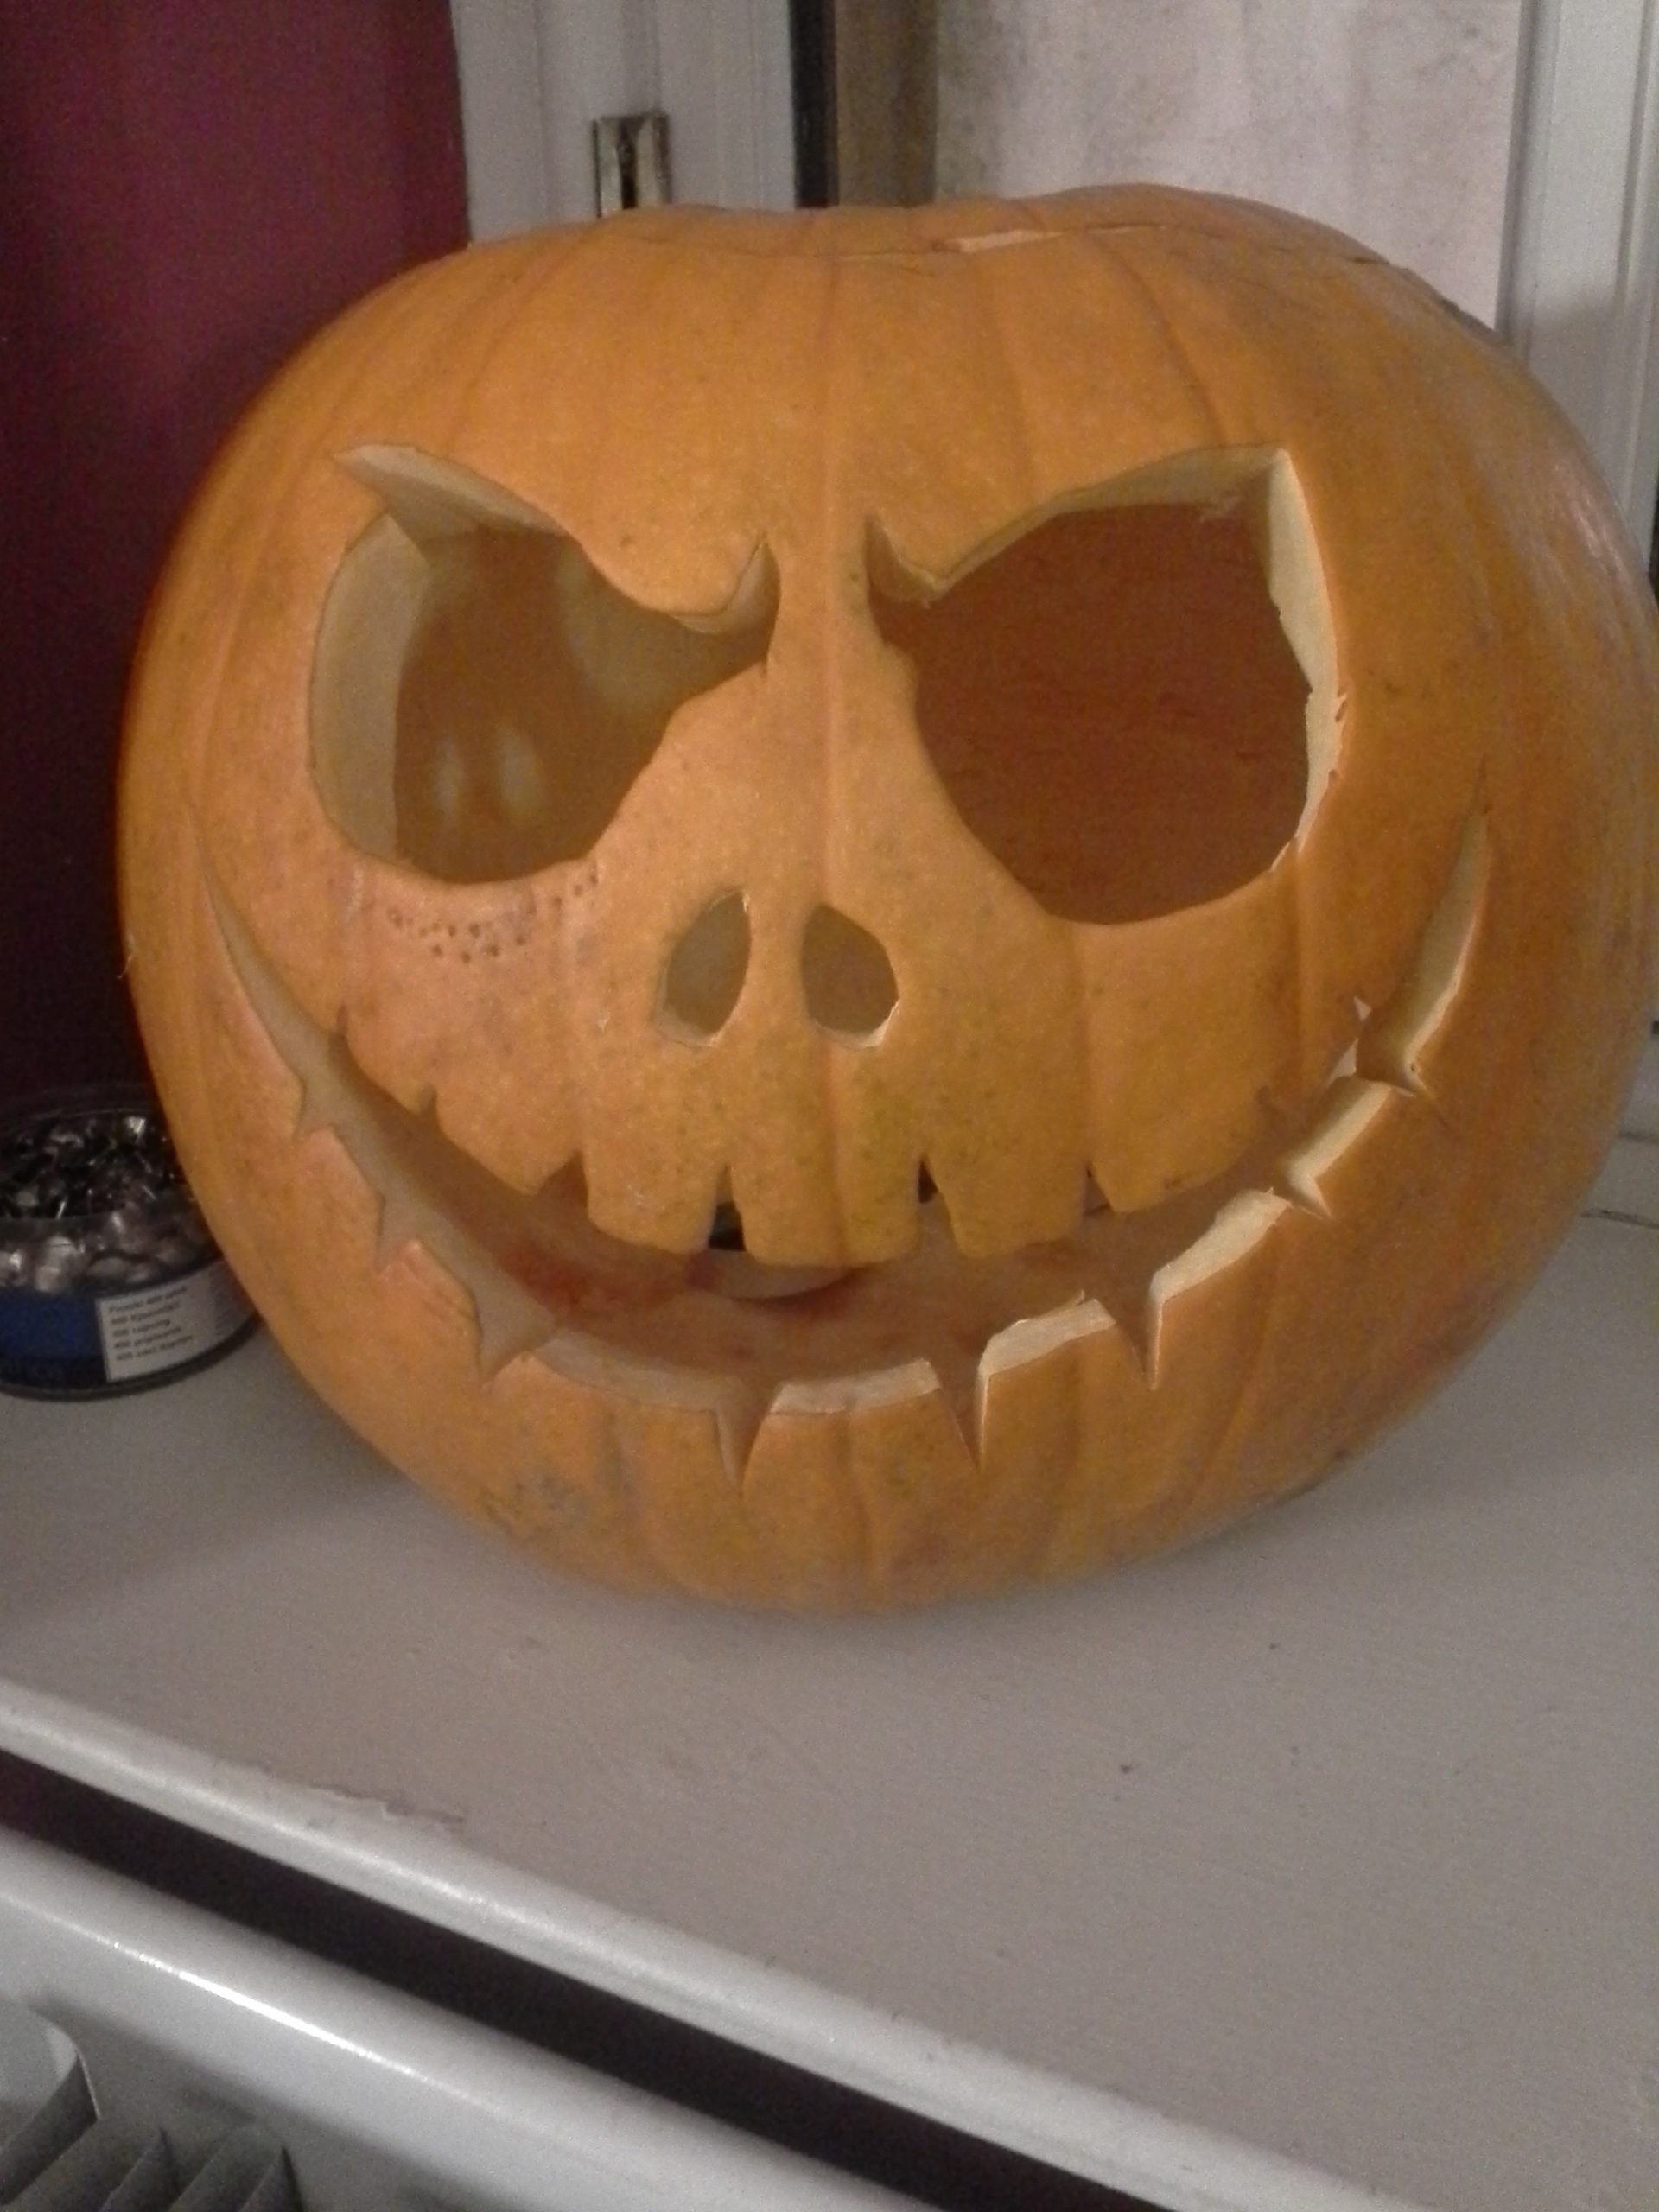
pumpkin, halloween, jack o lantern, fear, carving